Soldier of Fortune (horse)

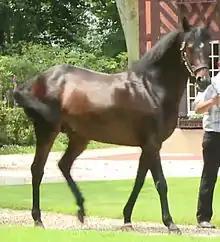
Soldier of Fortune at Haras du Logis Saint-Germain in 2012.

Soldier of Fortune (foaled February 20, 2004 in Ireland) is a Thoroughbred racehorse who won the 2007 Group One Irish Derby Stakes as well as important races in France, and who in 2008 won the Group One Coronation Cup.